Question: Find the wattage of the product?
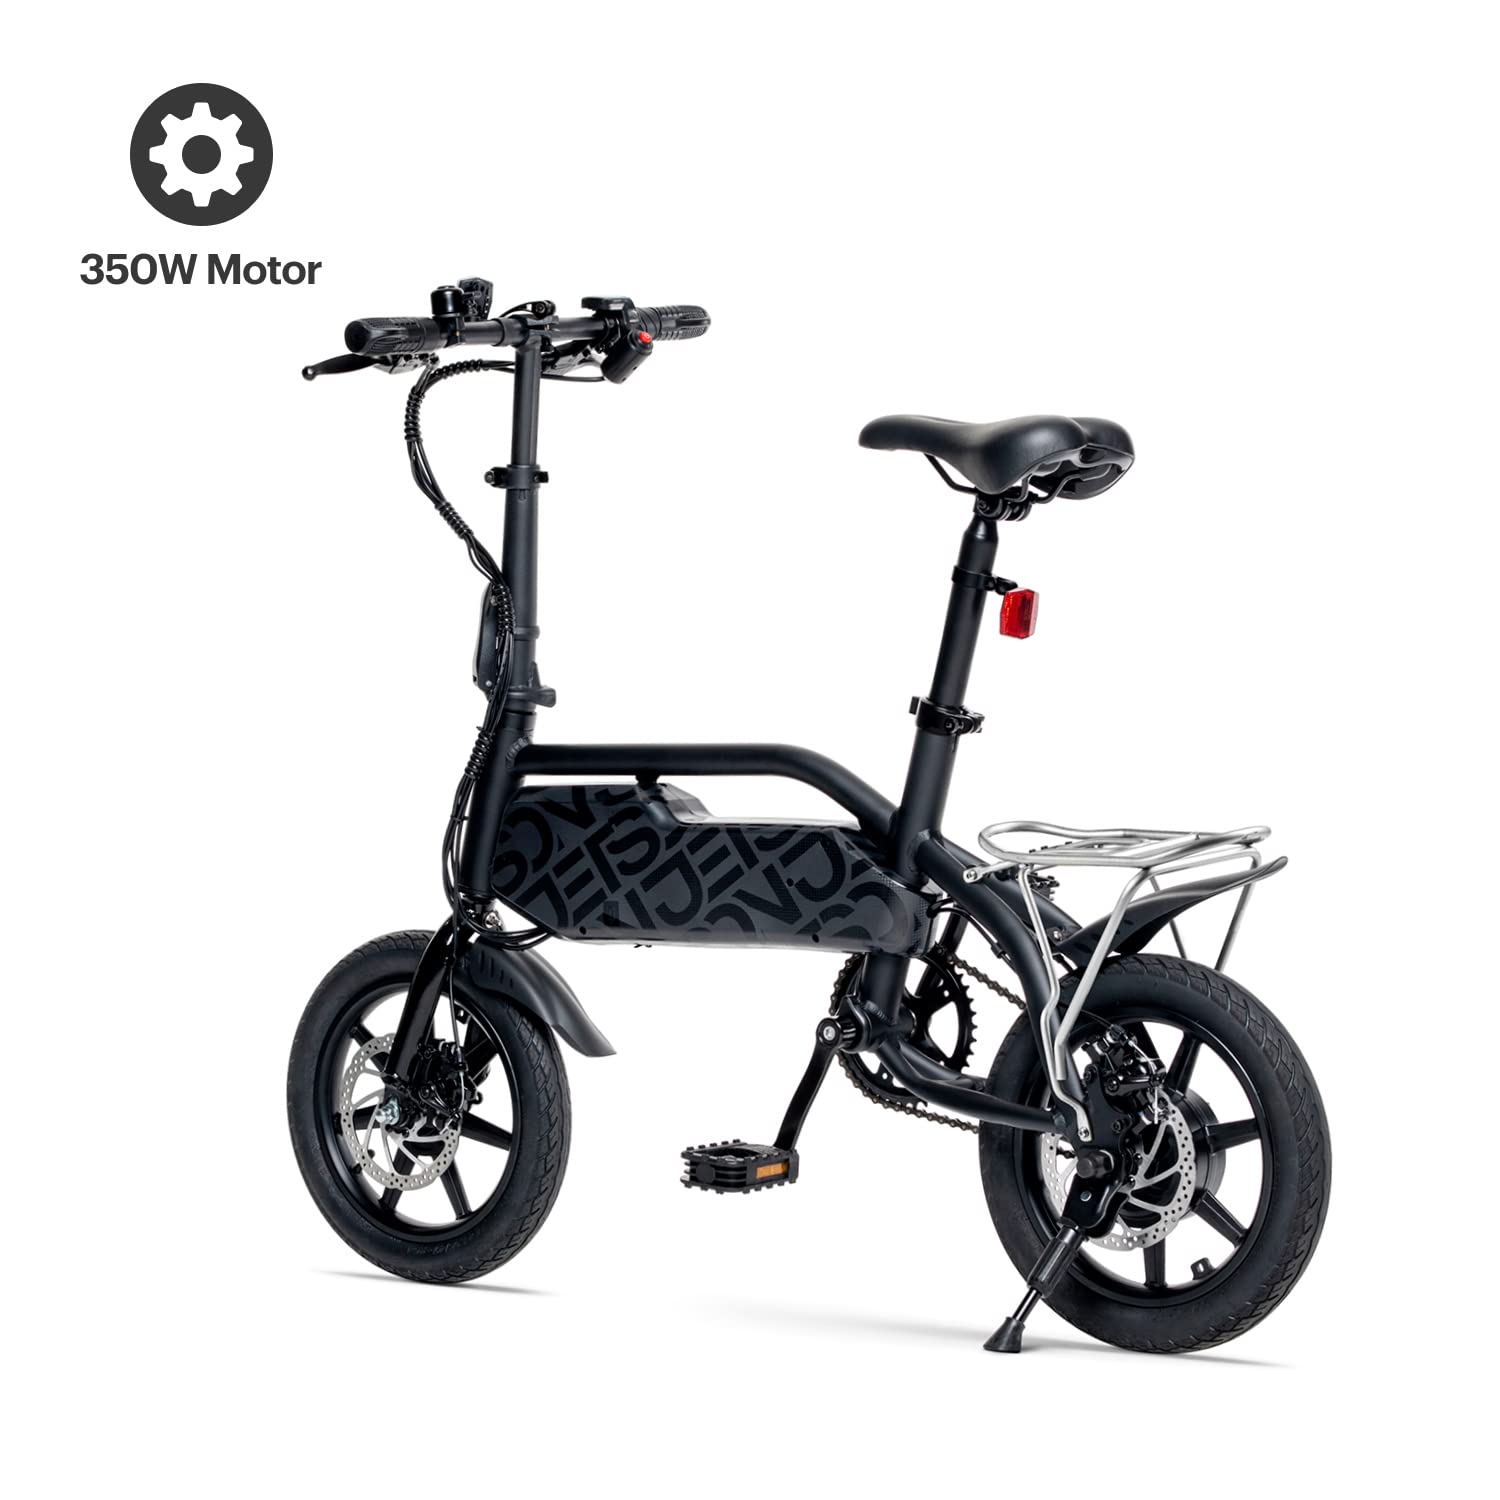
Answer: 350.0 watt